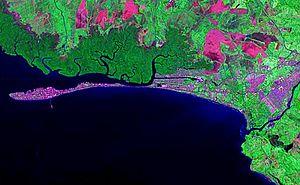
Puntarenas, est la capitale et ville principale de la province de Puntarenas, au Costa Rica. Située sur la côte de l'océan Pacifique, elle se distingue par son site exceptionnel, une péninsule étroite entièrement recouverte par le bâti.